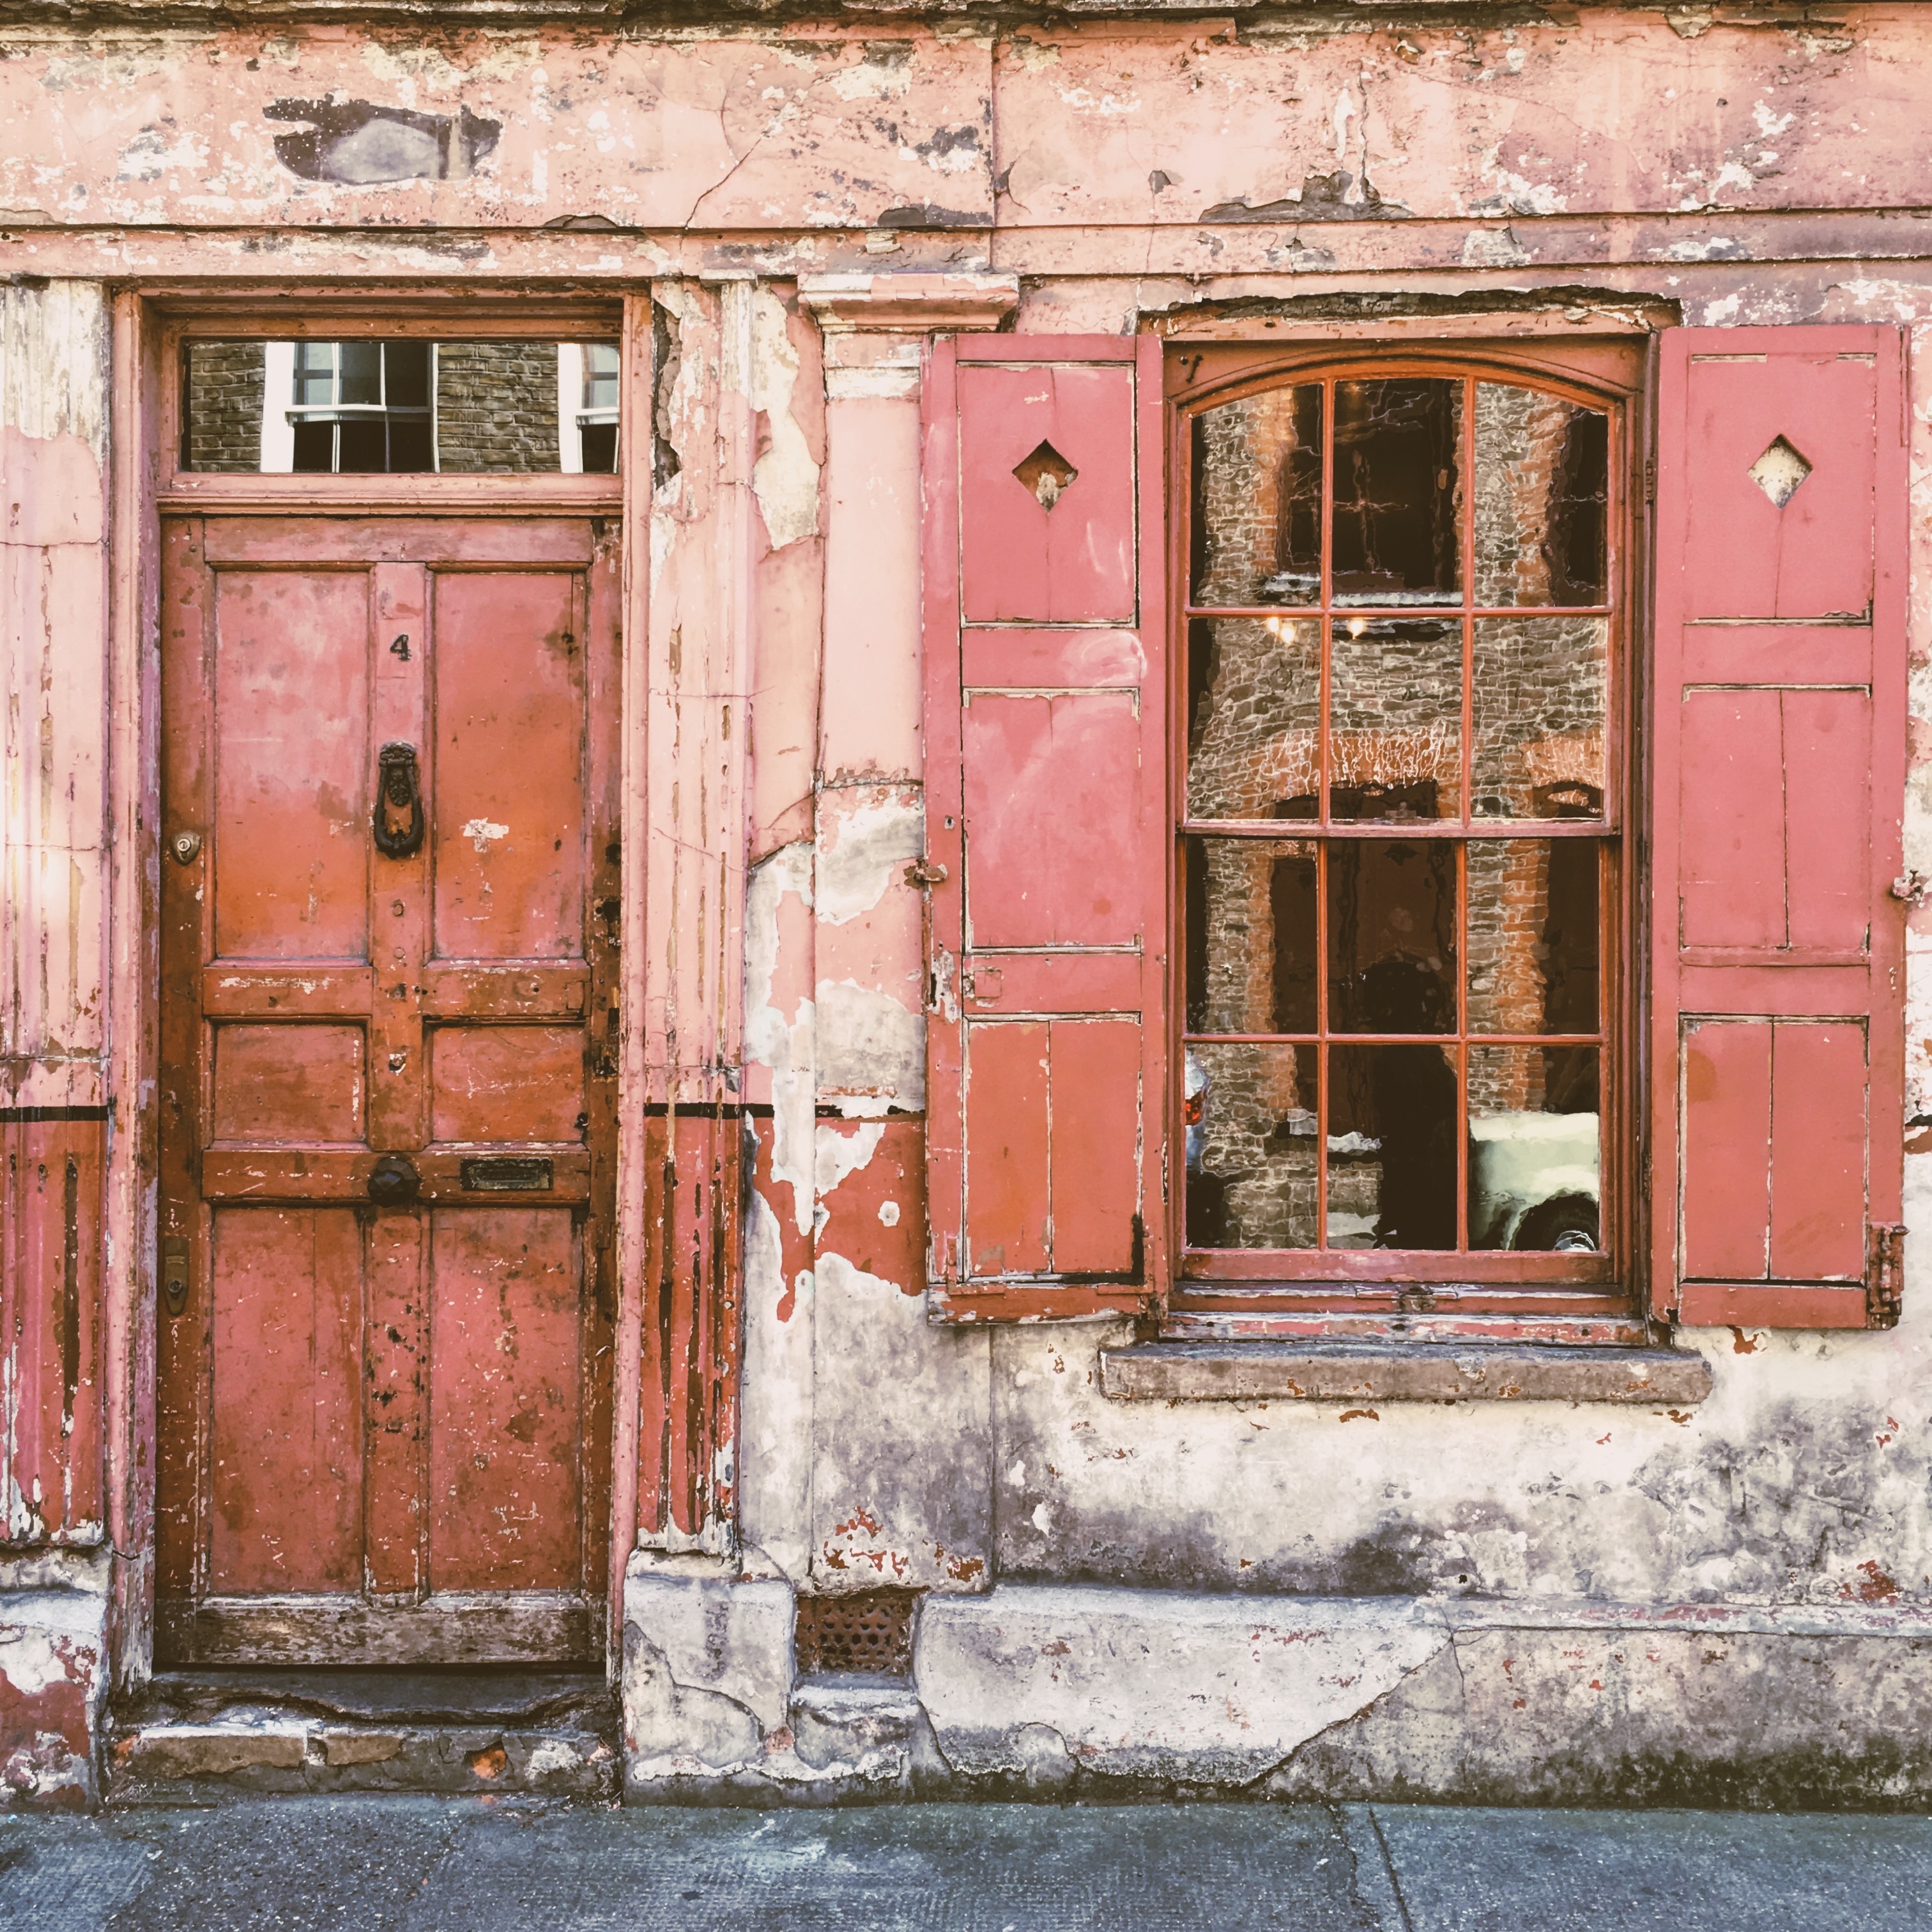
wood, house, window, home, wall, red, color, facade, furniture, brick, door, urban area, ancient history